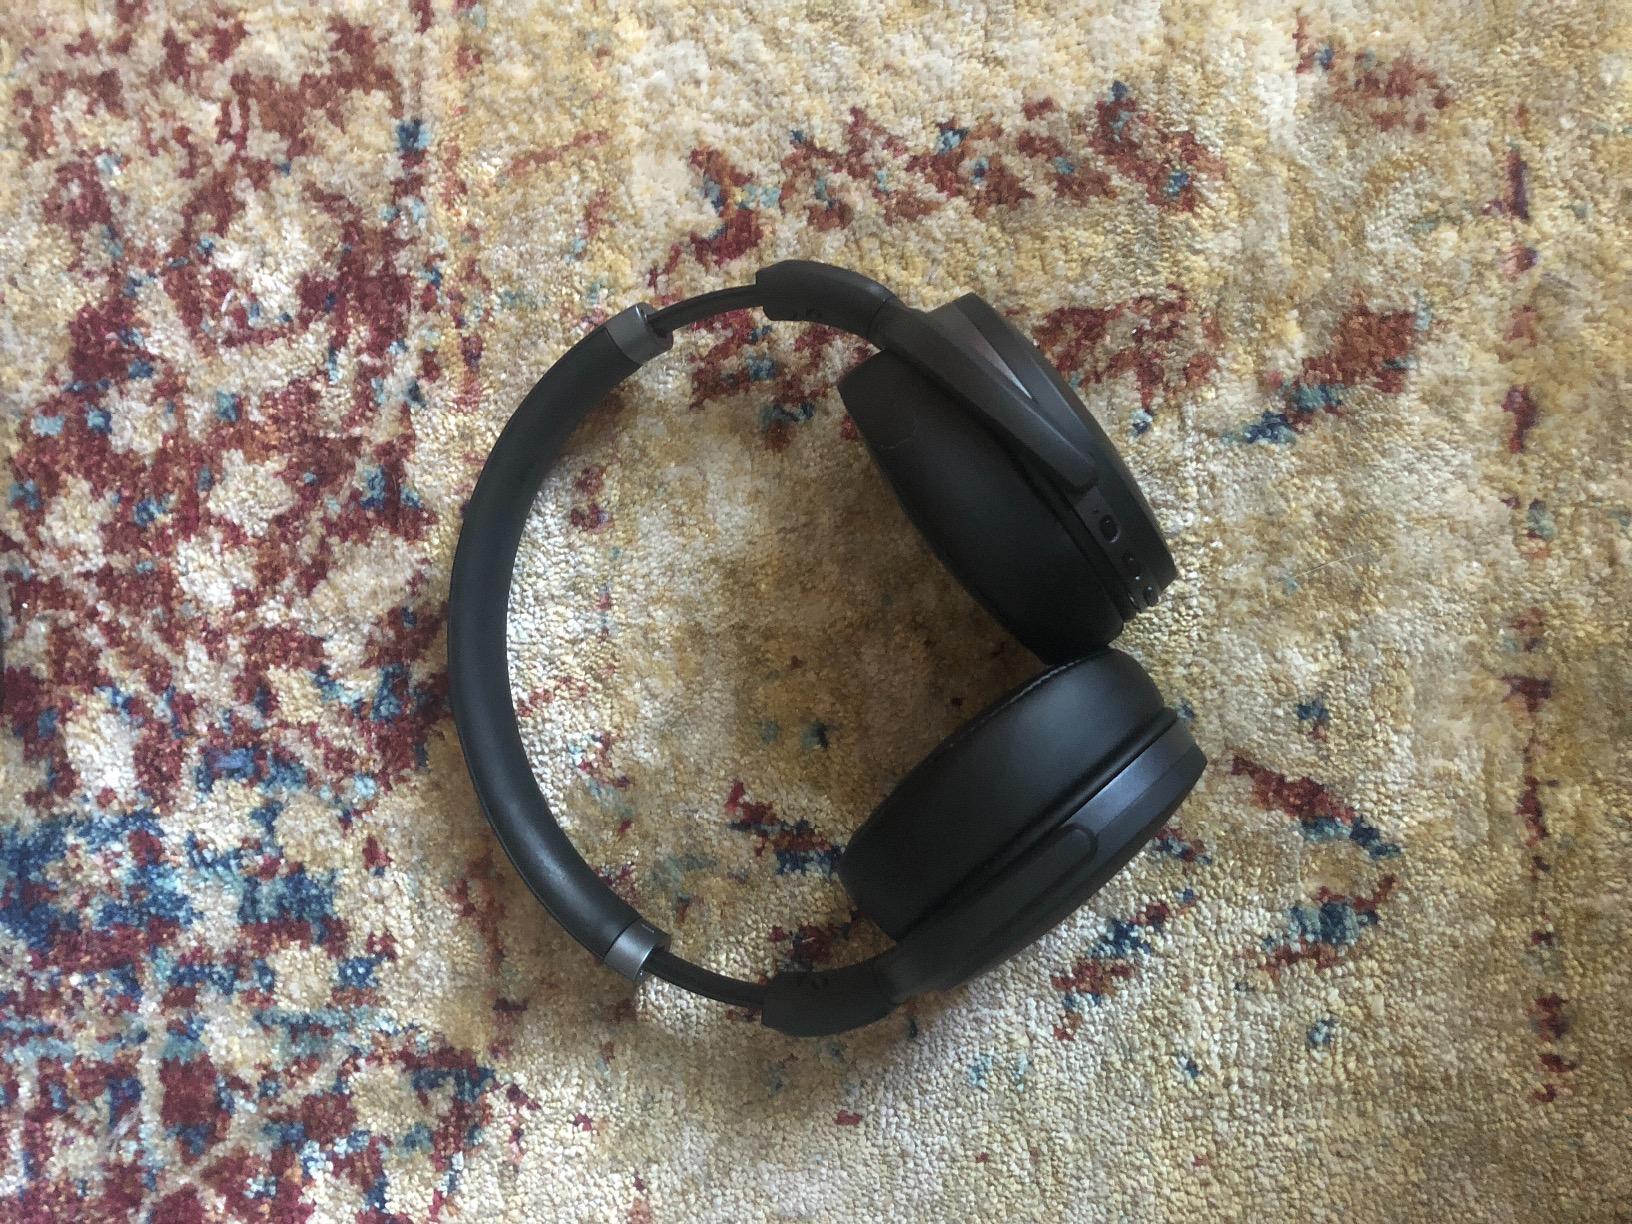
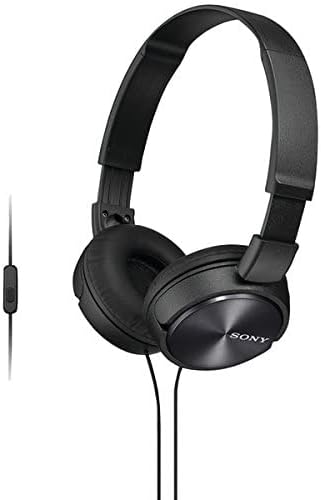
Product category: headphones
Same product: no